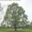
Label: oak_tree